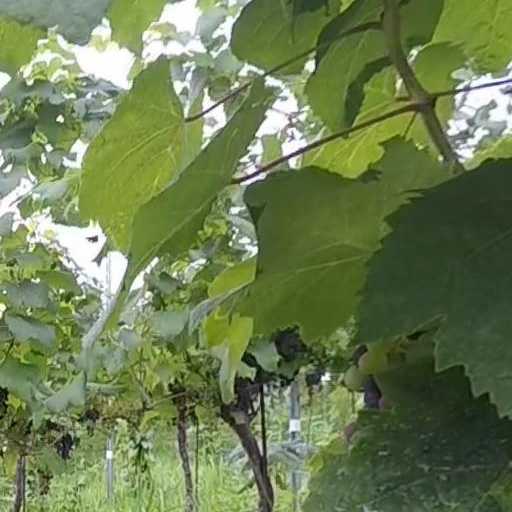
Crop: grape